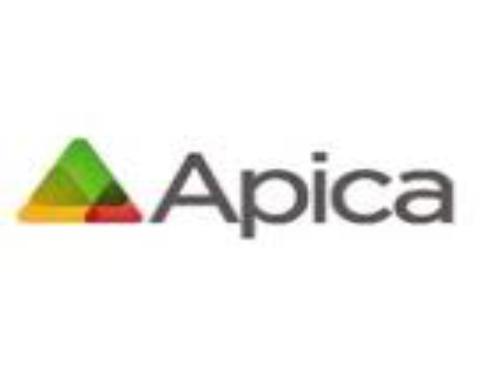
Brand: apica
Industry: Necessities